Rani Rosius

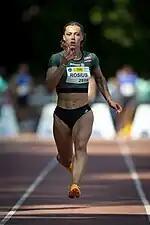
Rosius in 2023

At just 21 years of age, Rosius tied the second-best Belgian time ever on the 100 metres event, with a time of 11.39. Olivia Borlée ran the same time in 2007, while only Kim Gevaert has ever run faster, still holding the Belgian record at 11.04.